Province of Valladolid

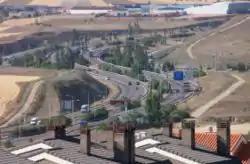
Autovía de Castilla.

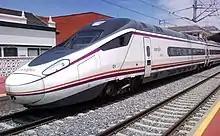
Train of the Renfe (AVE) Class 114 in Valladolid-Campo Grande railway station.

Vegetation is typical of plateau (700–800 meters above sea level), with various species of pine (pinus pinea and pinus pinaster), holm oak (quercus ilex), oak (quercus pyrenaica and quercus faginea), Cork oak (quercus suber), elms, poplars, fraxinus, willows, alders, populus, honeysuckles carrizos, steeples, bush and pastures.